List of people from Calgary

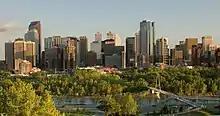
Calgary

This is a list of notable people who were born, or lived for a significant period of time, in Calgary, Alberta, Canada, ordered by last name: